Sanskar Kendra

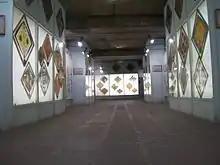
Kite Museum

Museum have various sections related to history of city, art, photography, Mahatma Gandhi, Indian independence struggle, various religious communities of Ahmedabad.